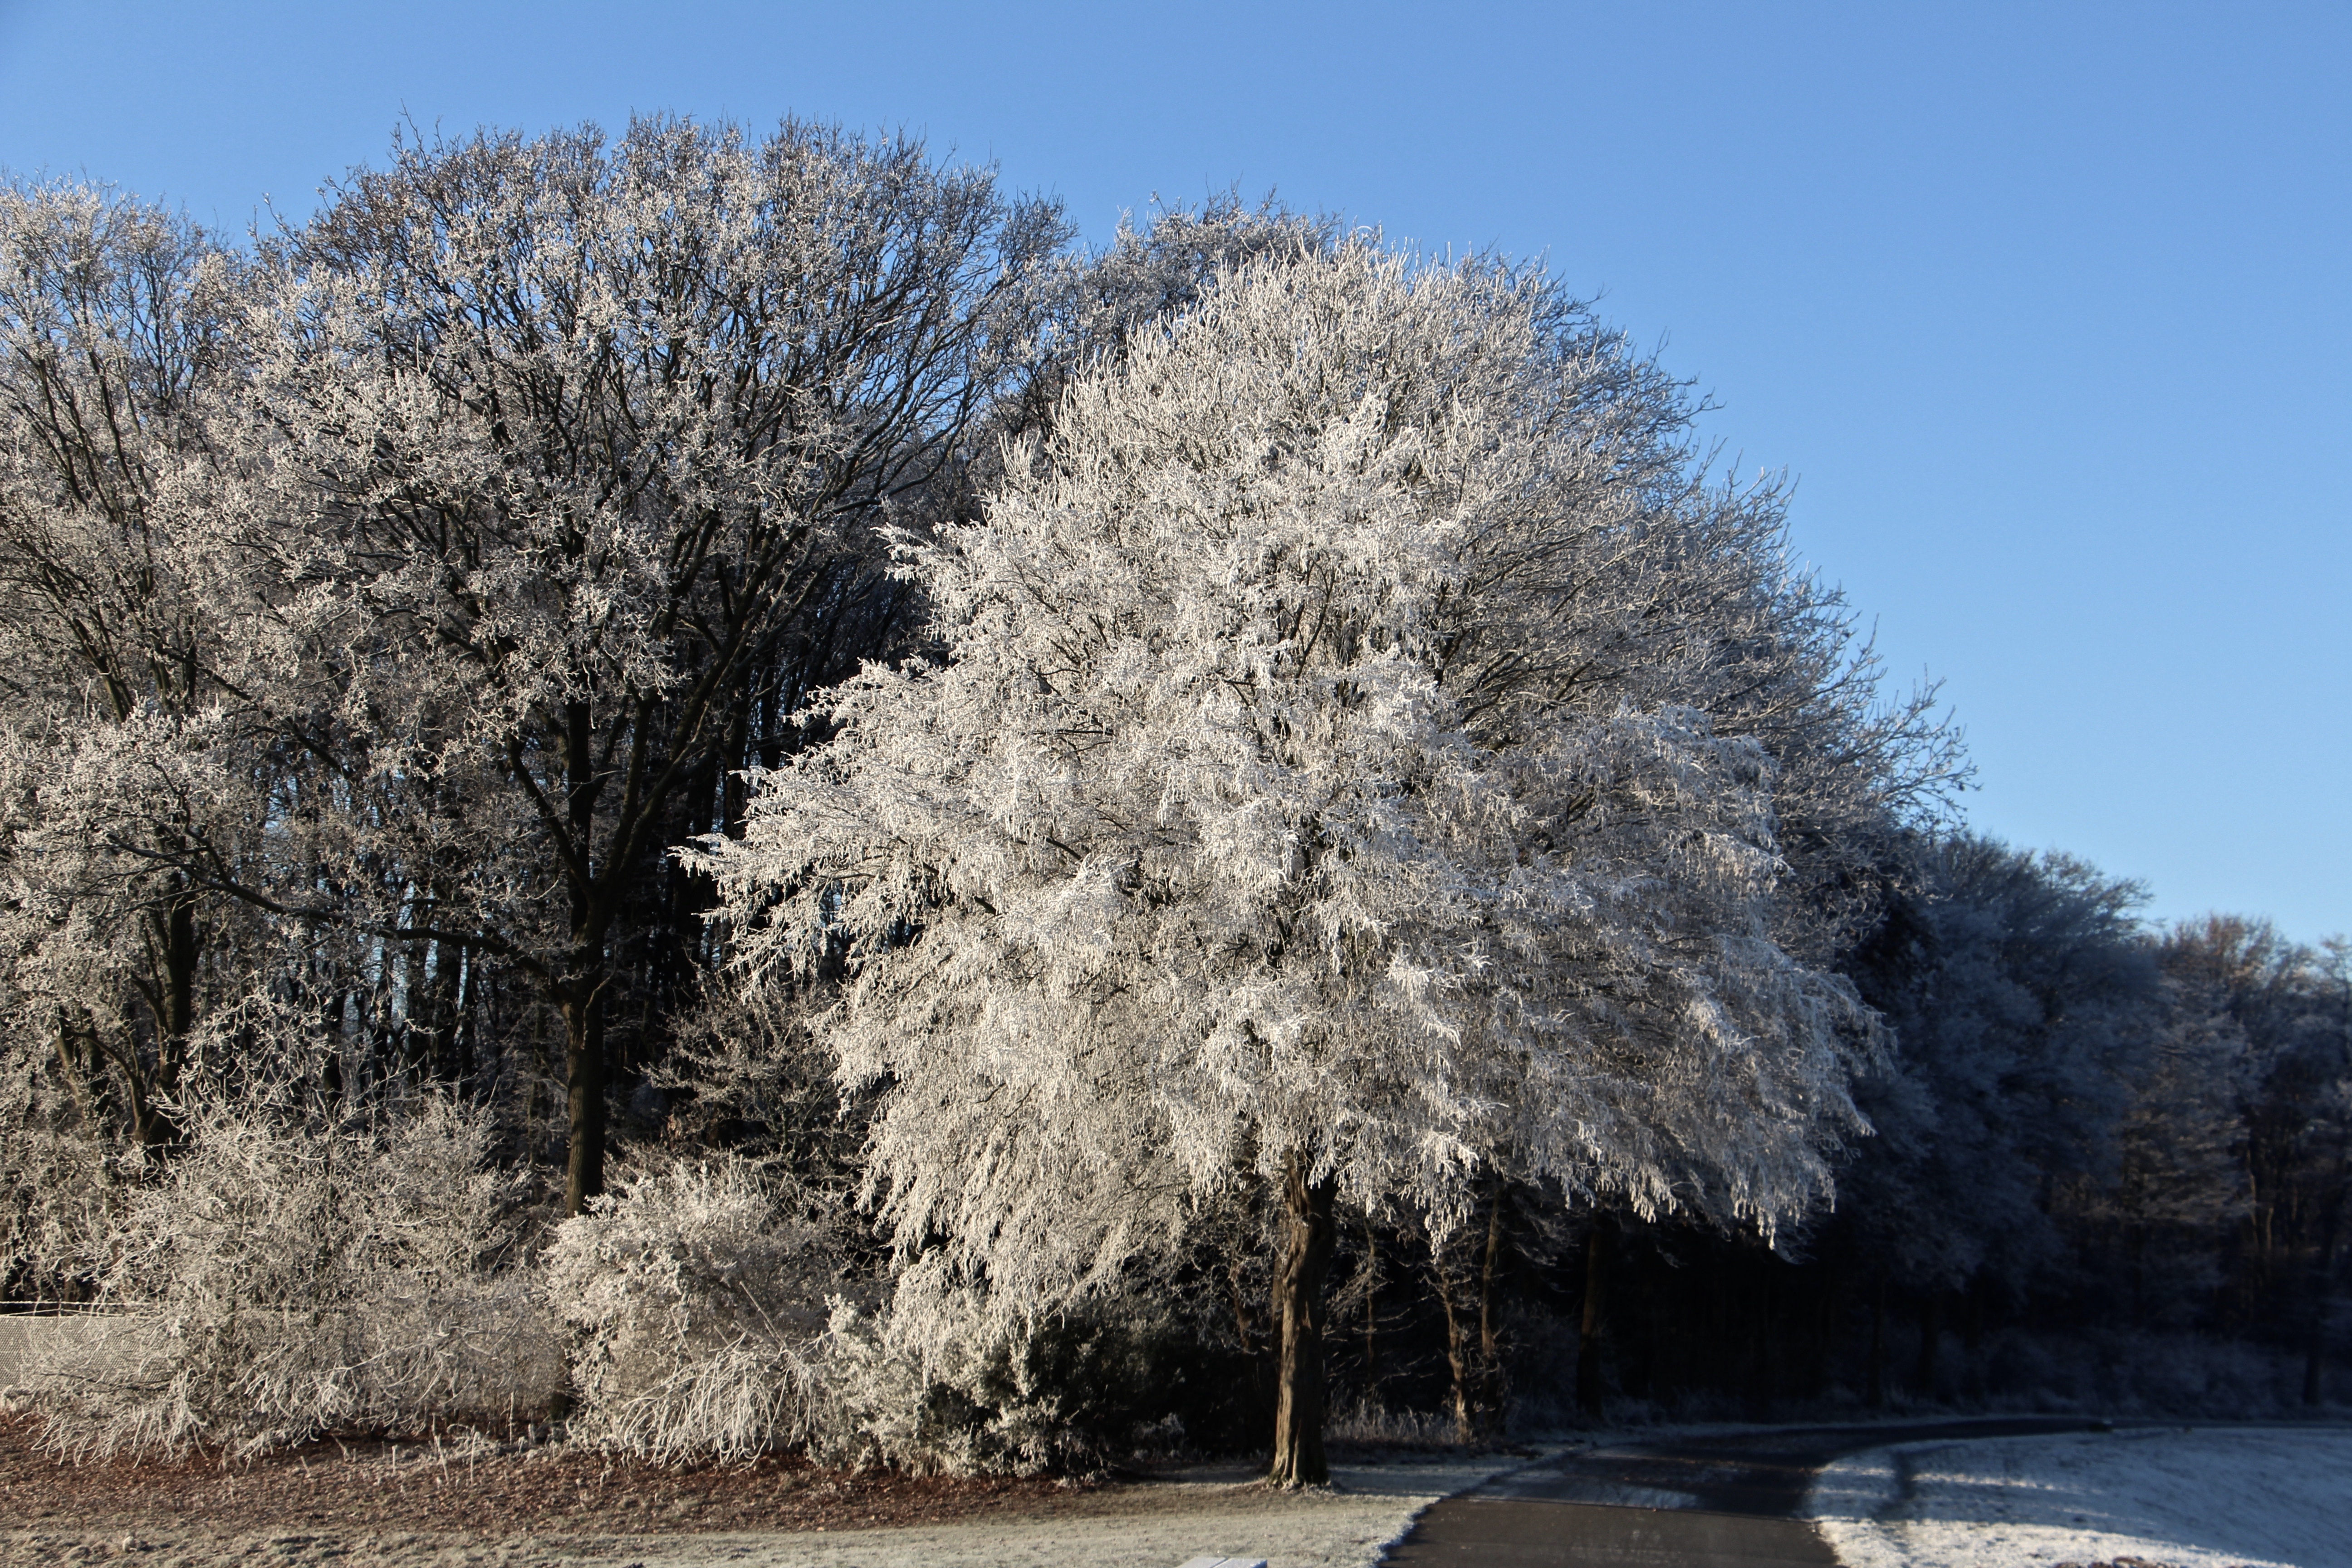
landscape, tree, forest, branch, blossom, snow, cold, winter, plant, sky, flower, frost, weather, blue, season, away, wintry, freezing, snow landscape, winter cold, woody plant